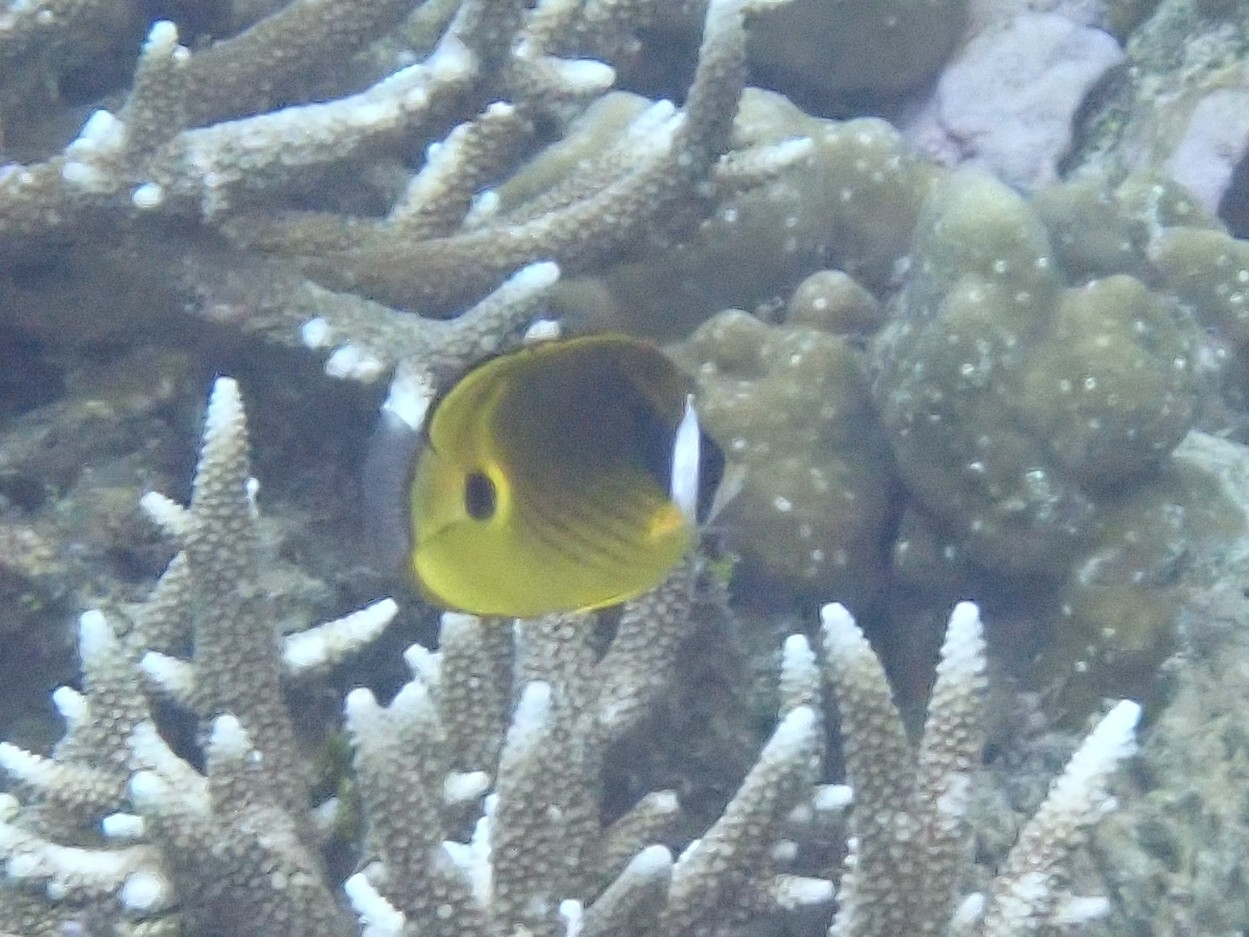
Chaetodon lunula (Raccoon Butterflyfish)